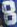
Number: 8